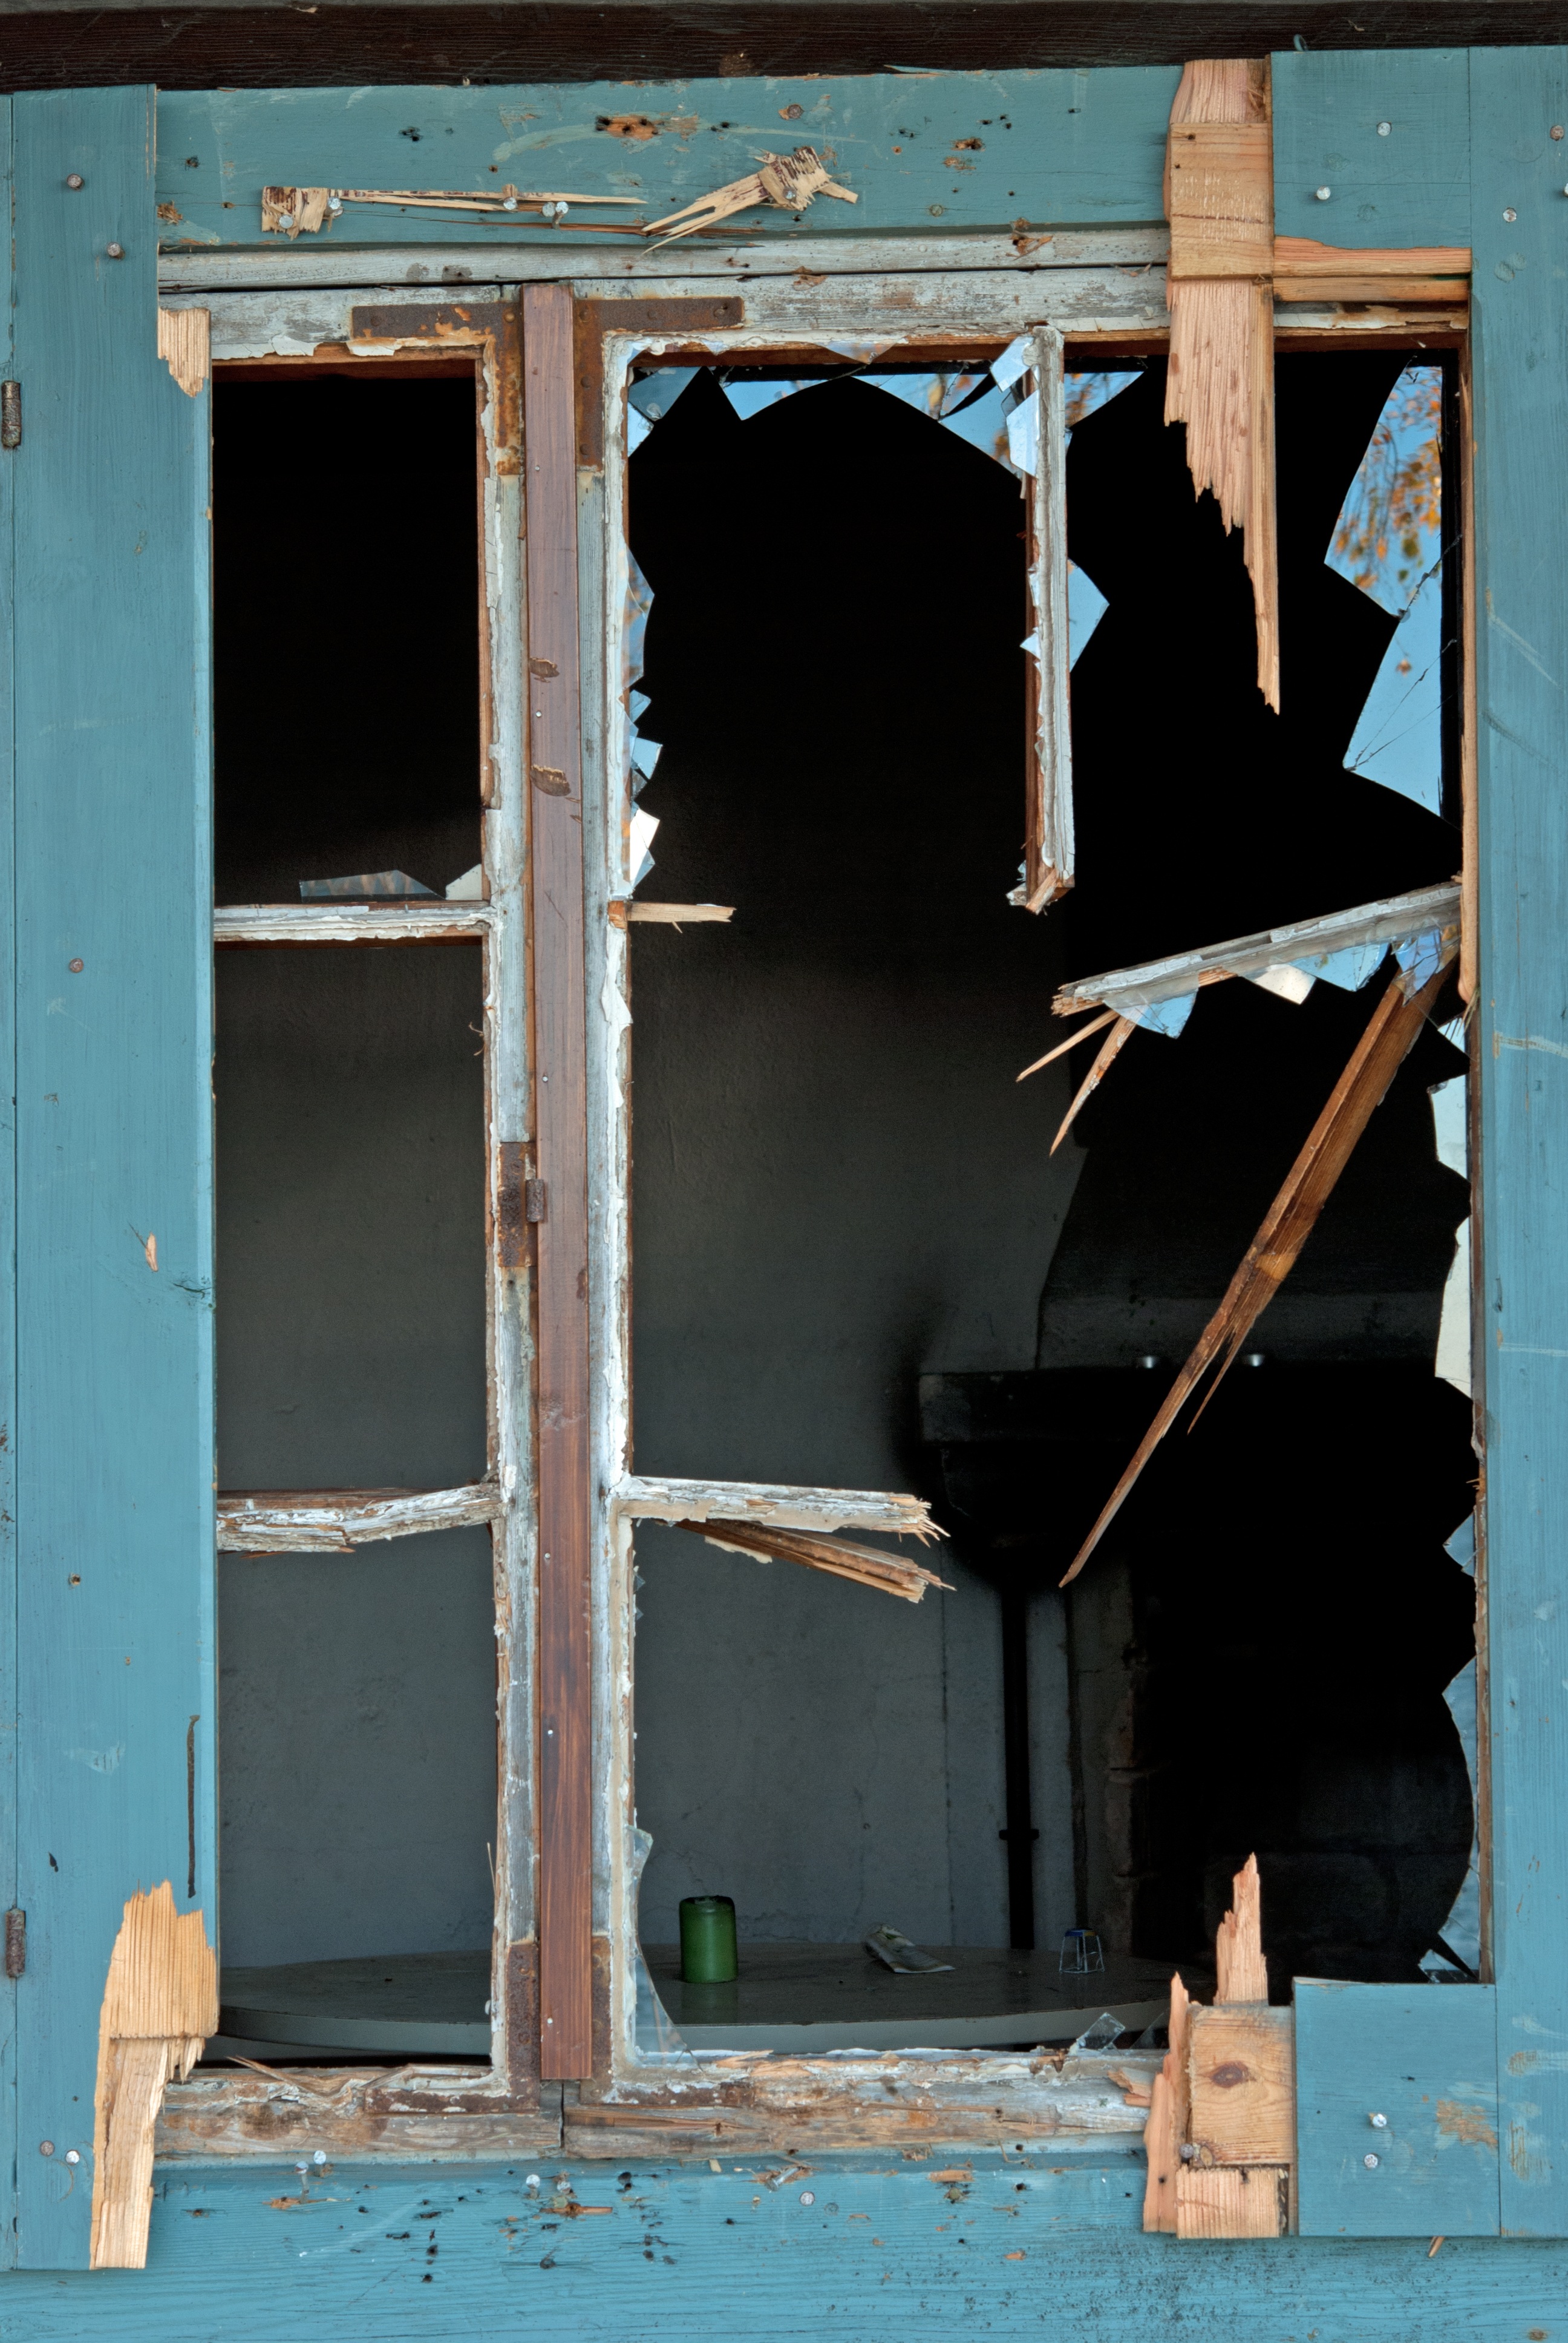
structure, wood, house, window, old, wall, broken, facade, blue, door, cool image, cool photo